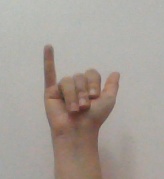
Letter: ya